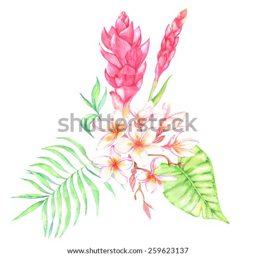
hand drawn watercolor tropical composition with colorful leaves and flowers .